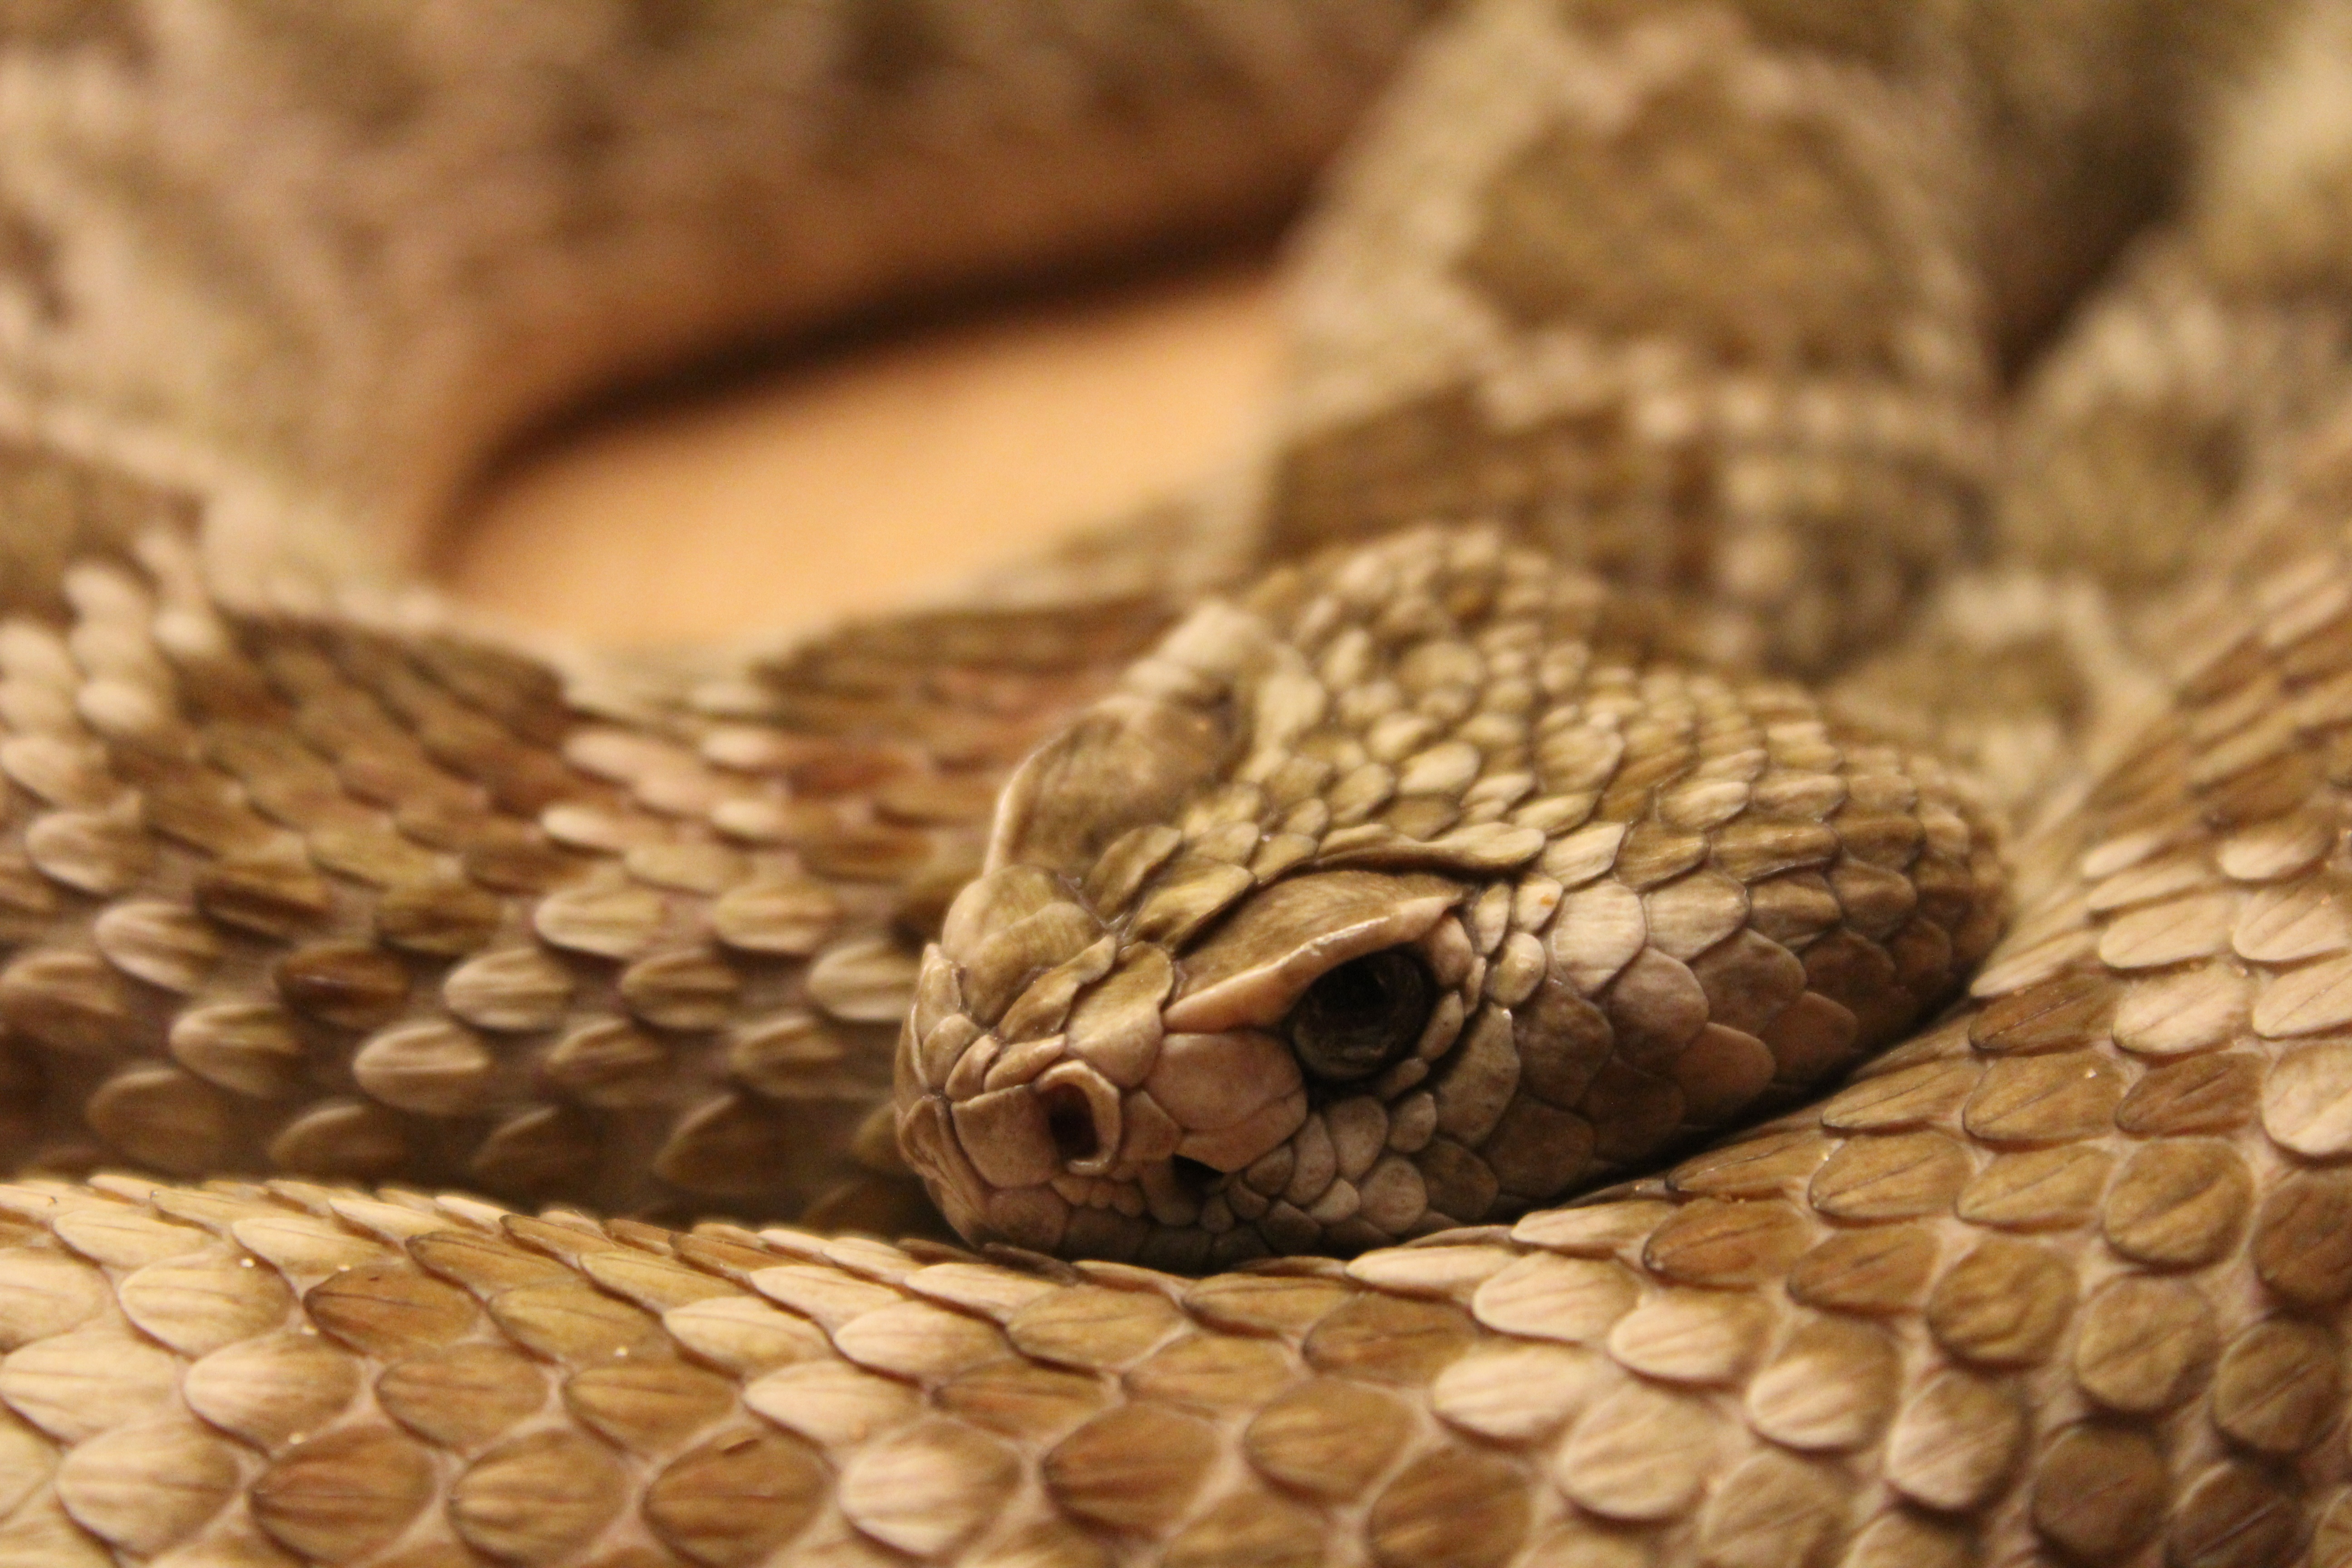
reptile, fauna, close up, snake, rattlesnake, vertebrate, serpent, viper, sidewinder, eastern diamondback rattlesnake, boa constrictor, scaled reptile, boas, hognose snake